Jan Frans van Geel

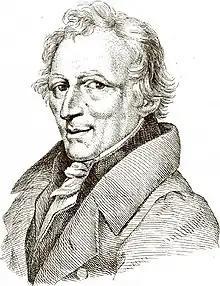
"Portrait of Jan Frans van Geel"

Jan Frans van Geel (Mechelen, 18 September 1756 – Antwerp, 20 January 1830) was a Flemish sculptor, draughtsman and art educator. He is mainly known for his church furniture, statues of saints, mythological ensembles and allegorical figures. He was a teacher and director at the Academy of Arts of Mechelen and teacher of sculpture at the Academy of Arts of Antwerp. He was one of the last Flemish sculptors who worked in the Flemish Baroque style in sculpture, which was popular in the Habsburg Netherlands in the 17th and 18th centuries.